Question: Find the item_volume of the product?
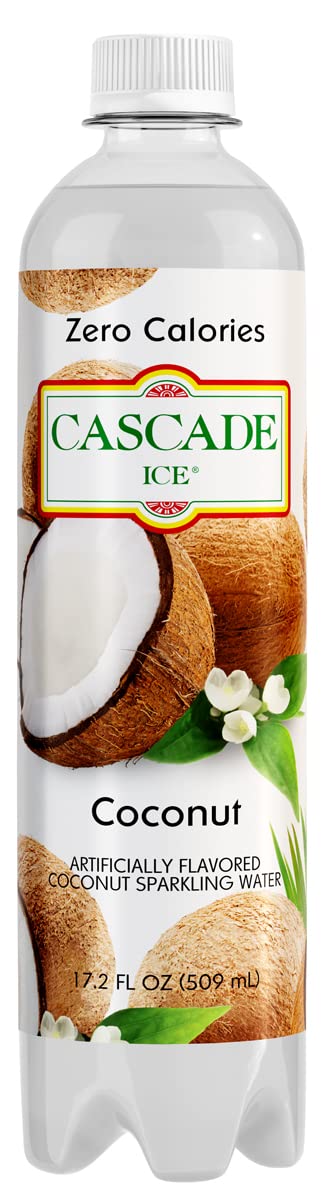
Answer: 17.2 fluid ounce